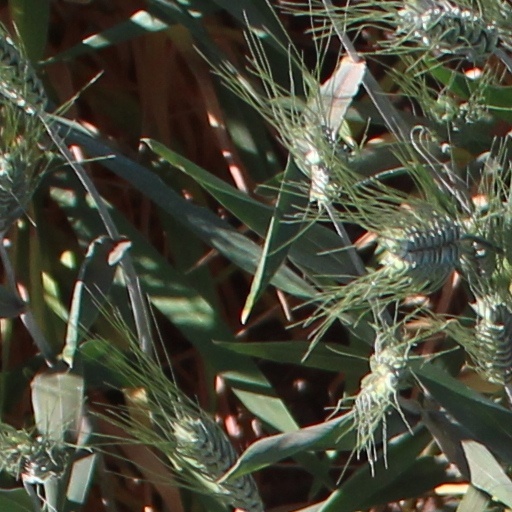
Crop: wheat